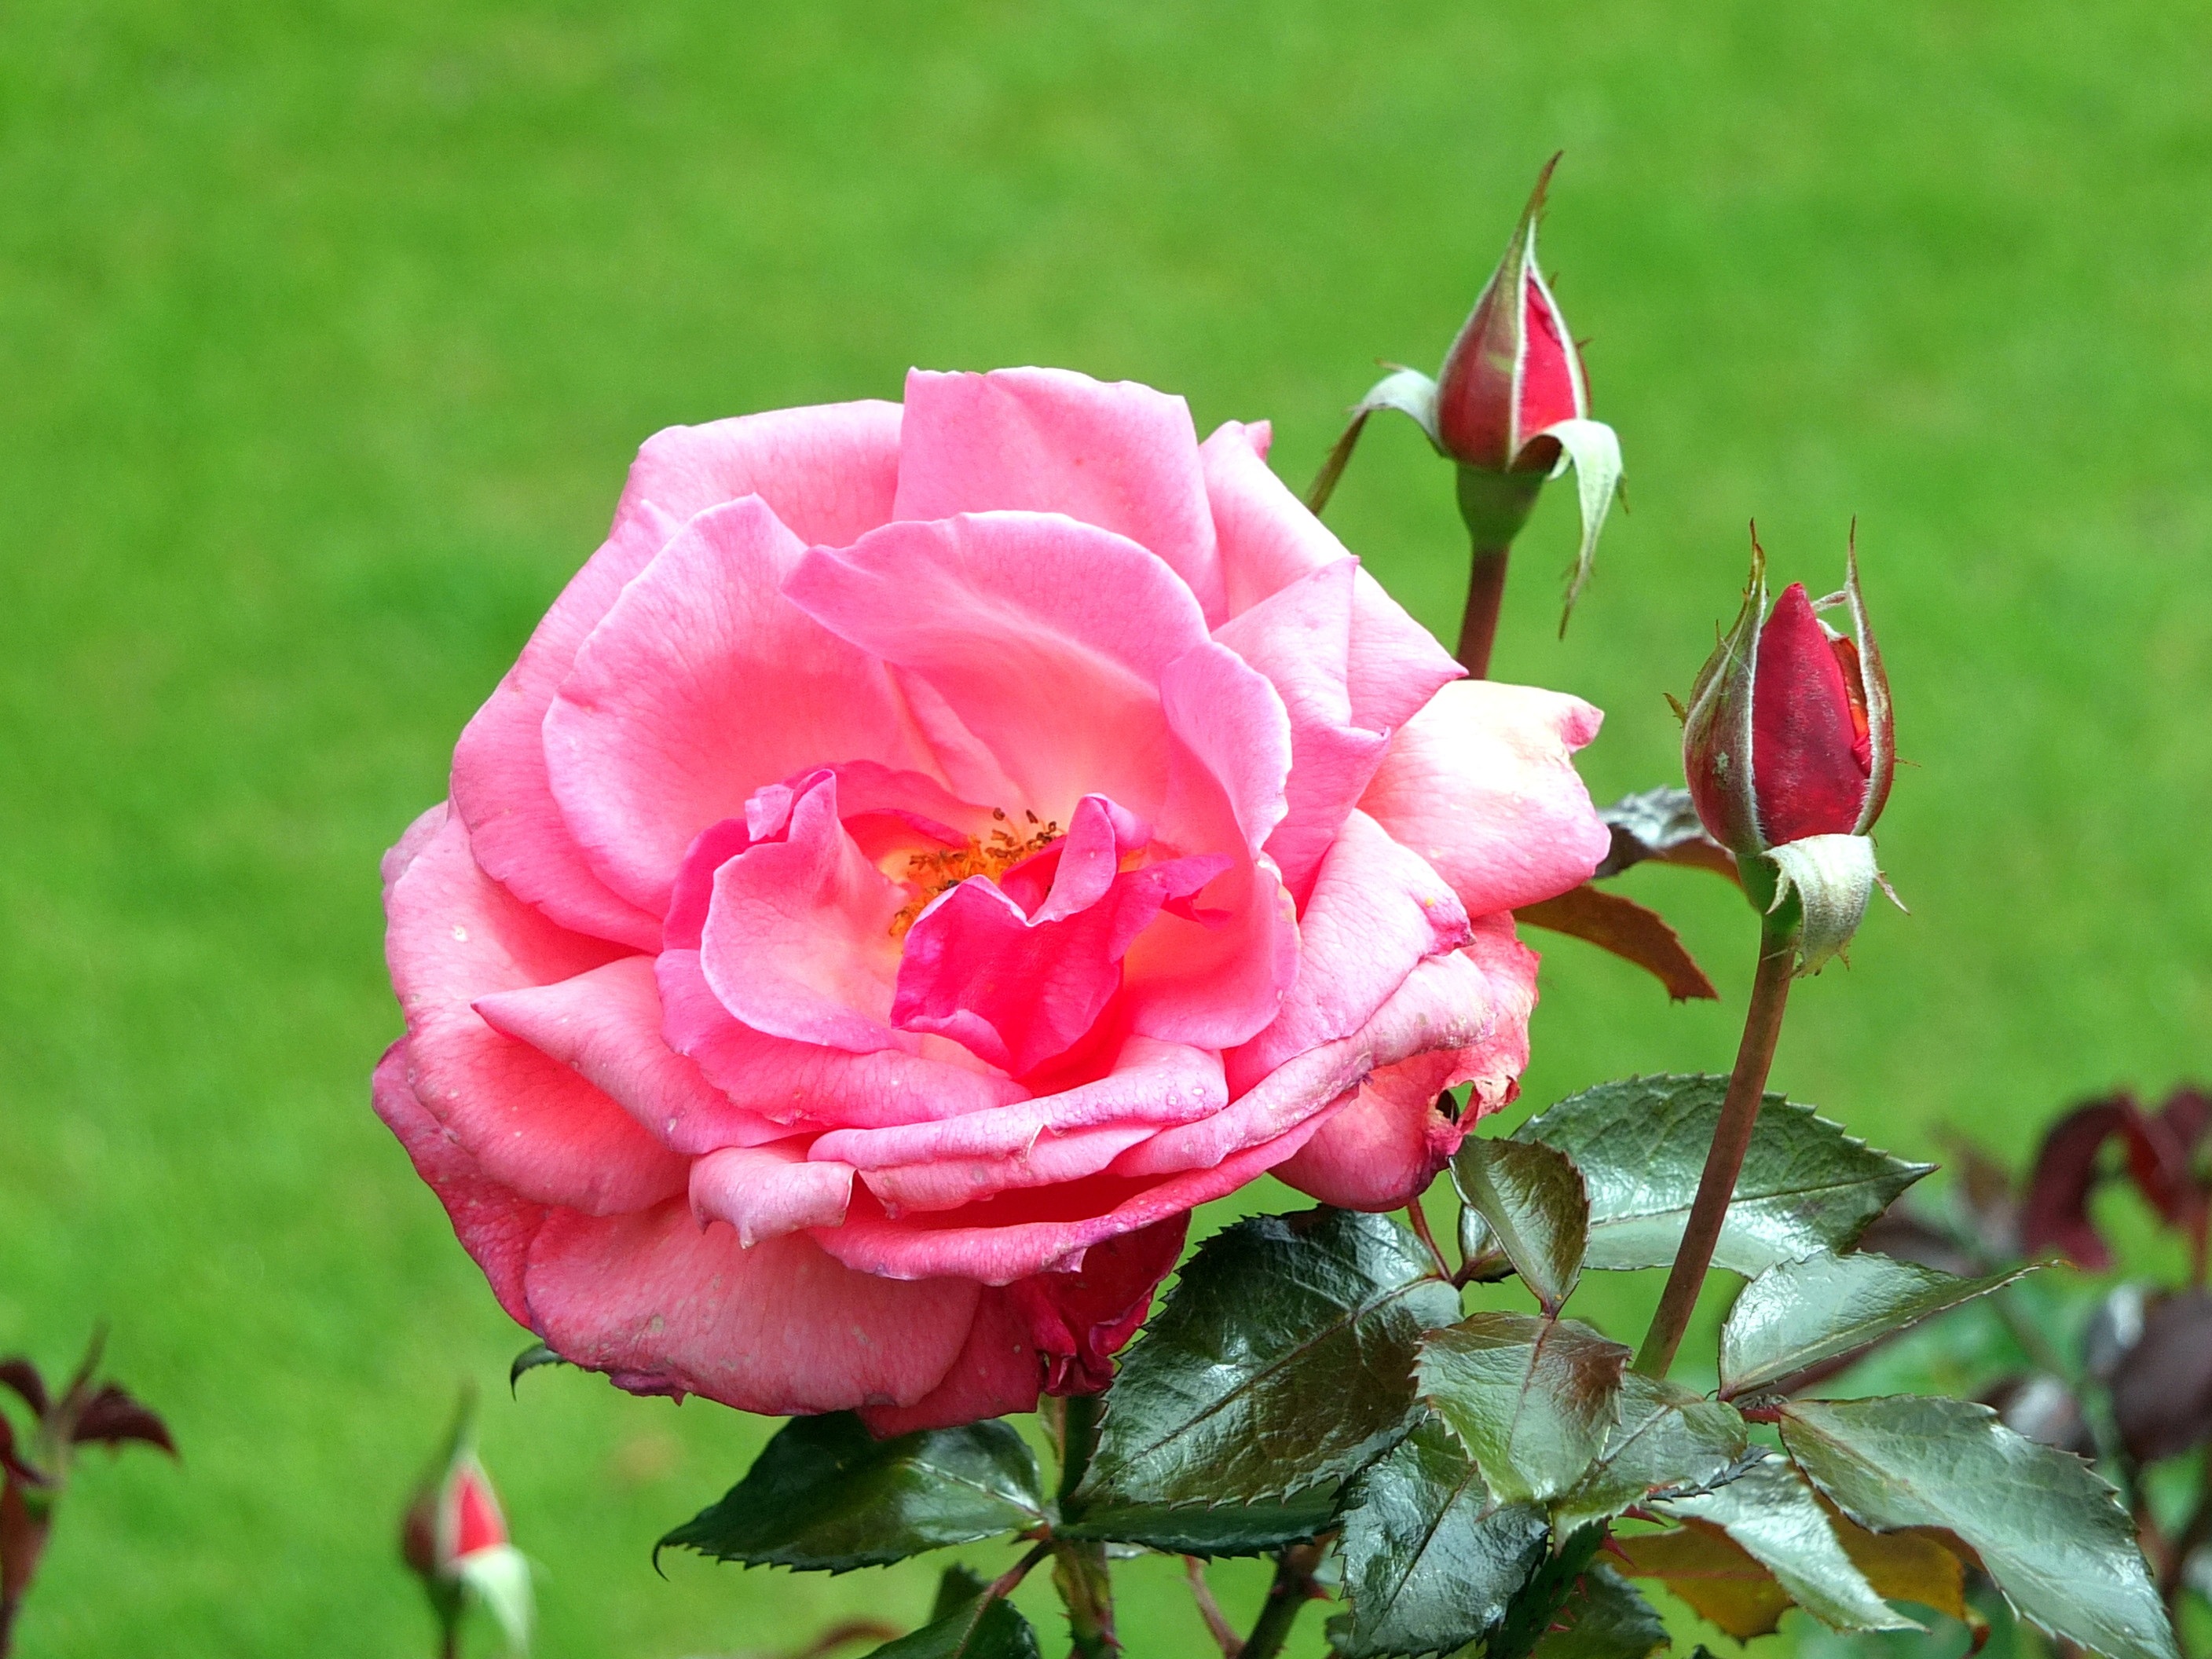
nature, blossom, plant, stem, flower, petal, rose, color, garden, pink, flora, leaves, petals, stamen, buds, beauty, flowerbed, horticulture, border, floribunda, macro photography, flowering plant, garden roses, rose family, land plant, rose order